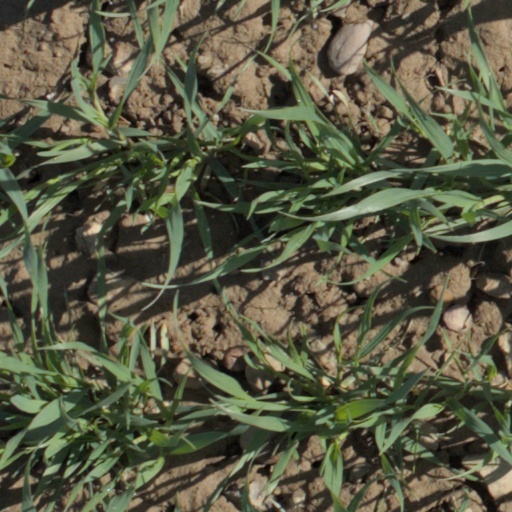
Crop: wheat